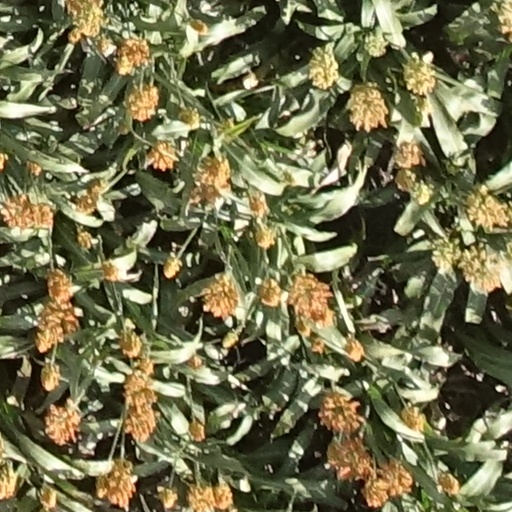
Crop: sorghum